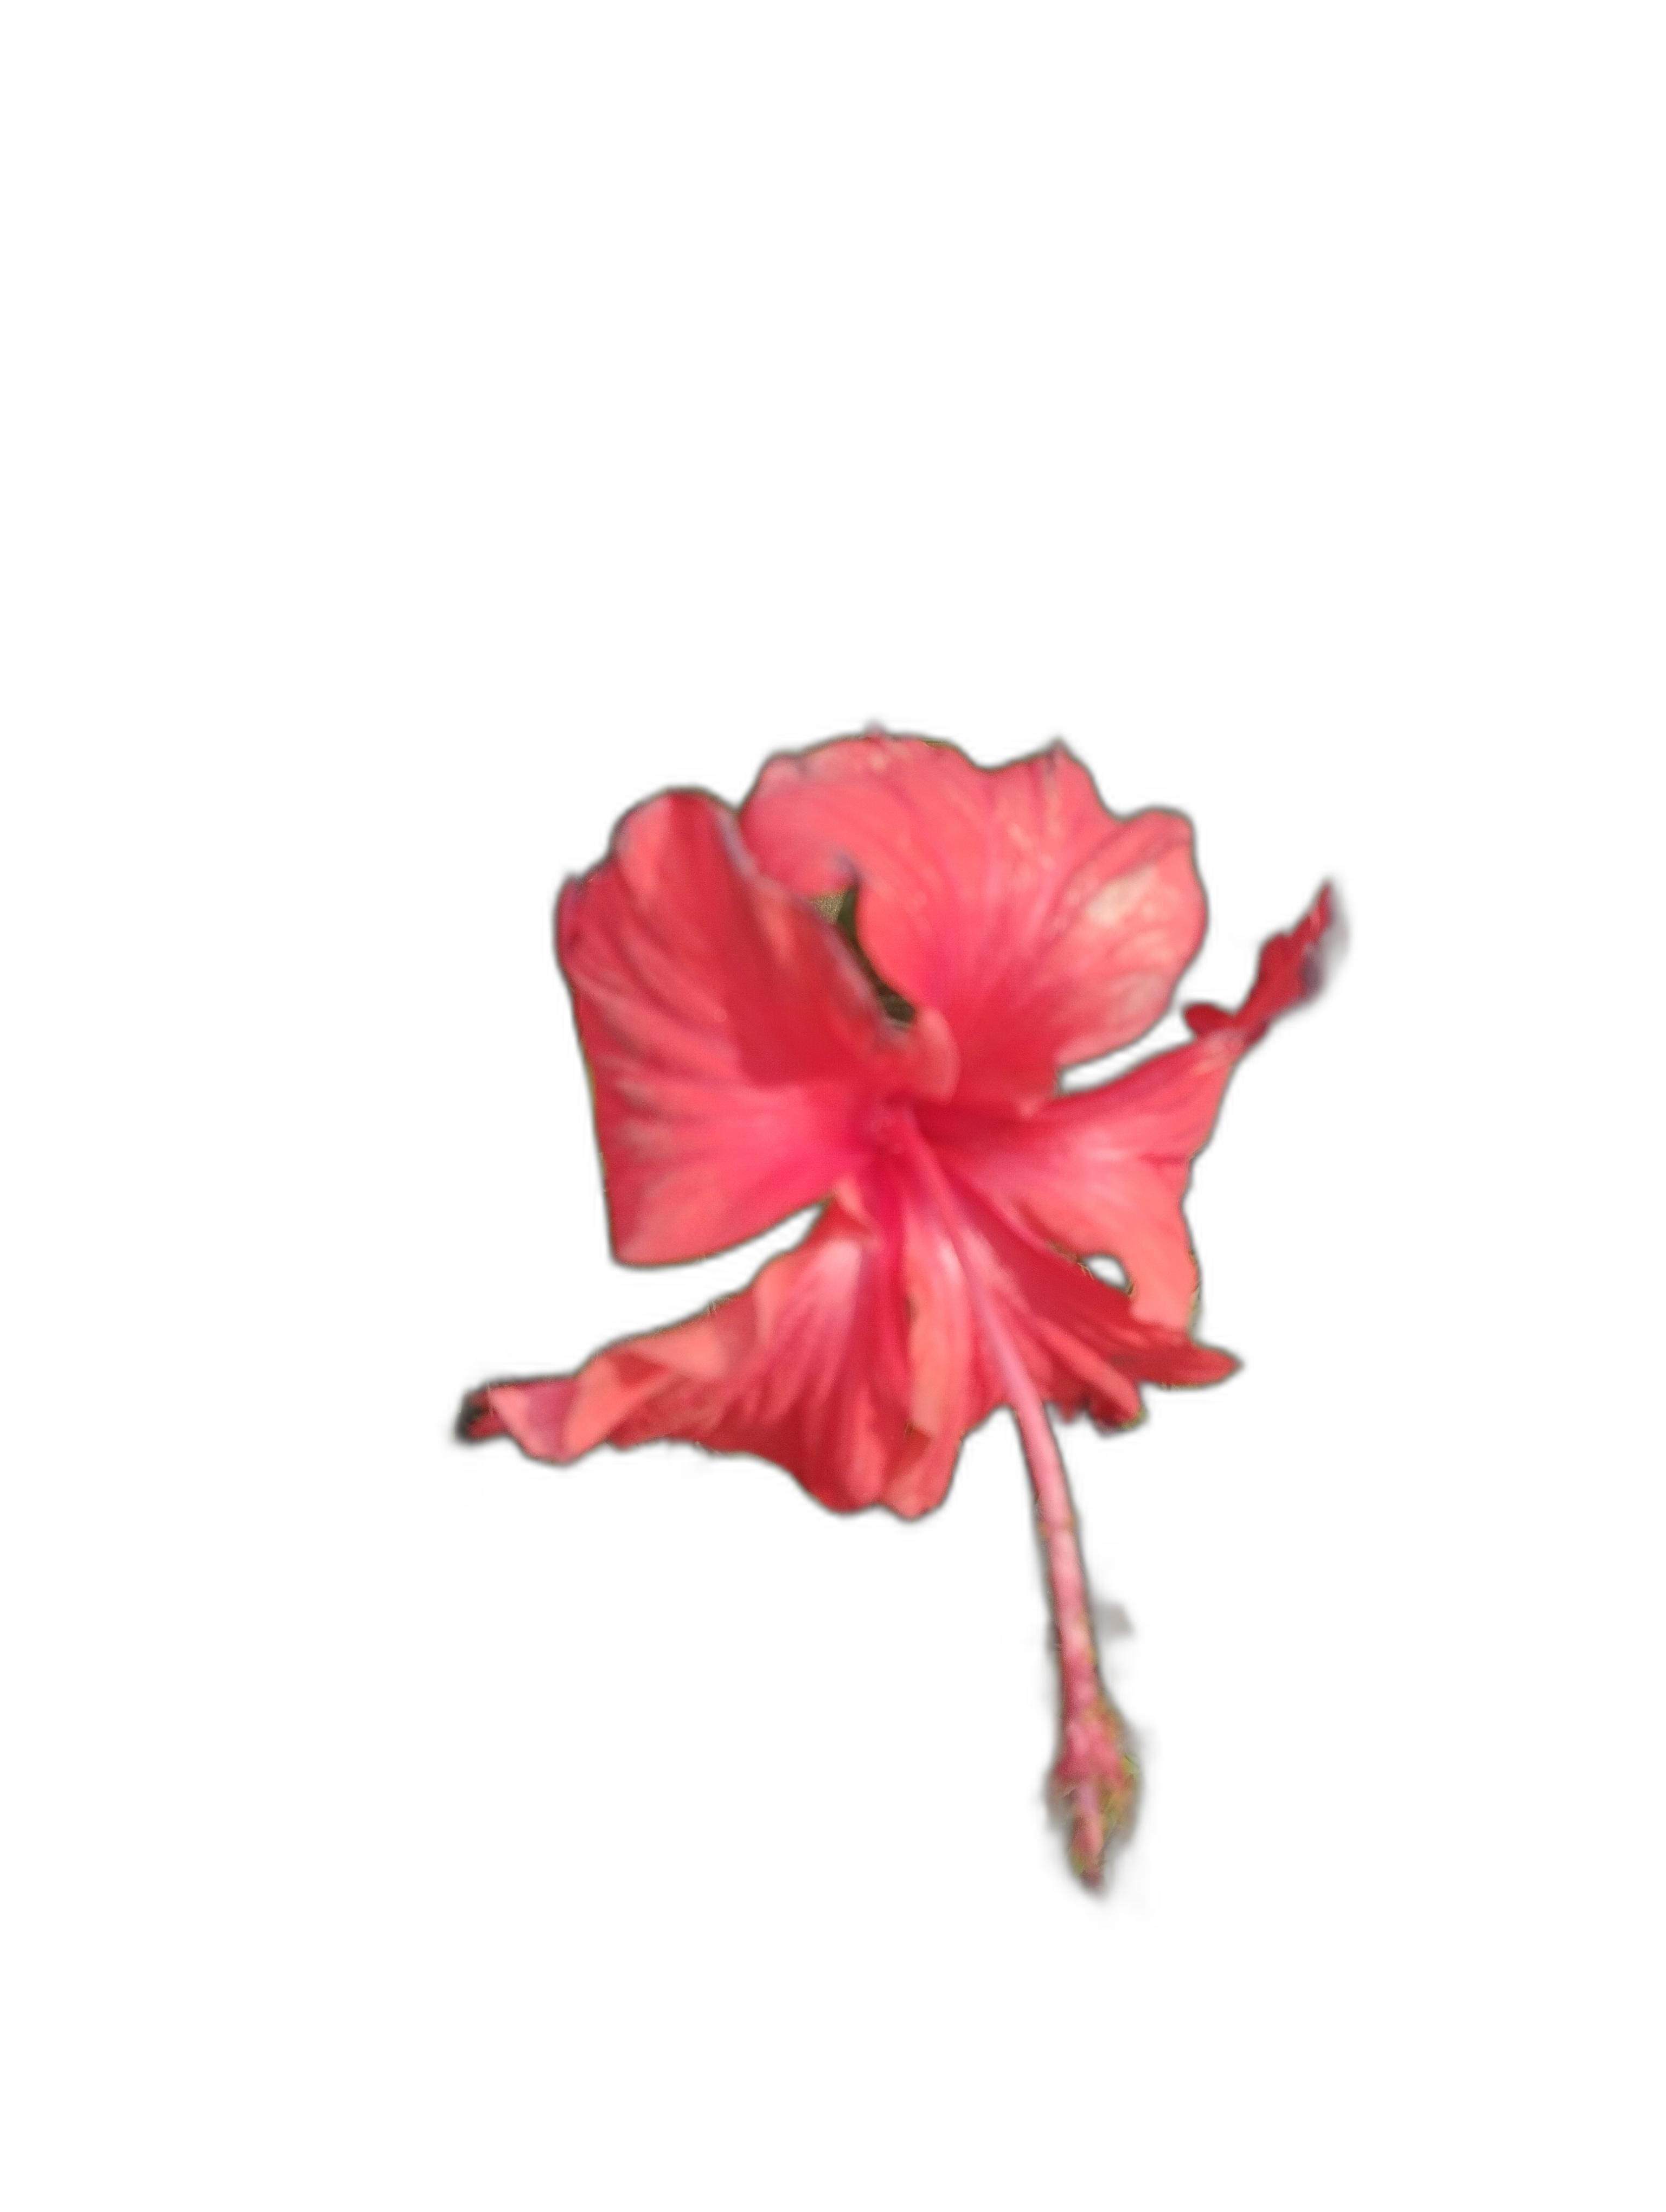
Label: Hibiscus